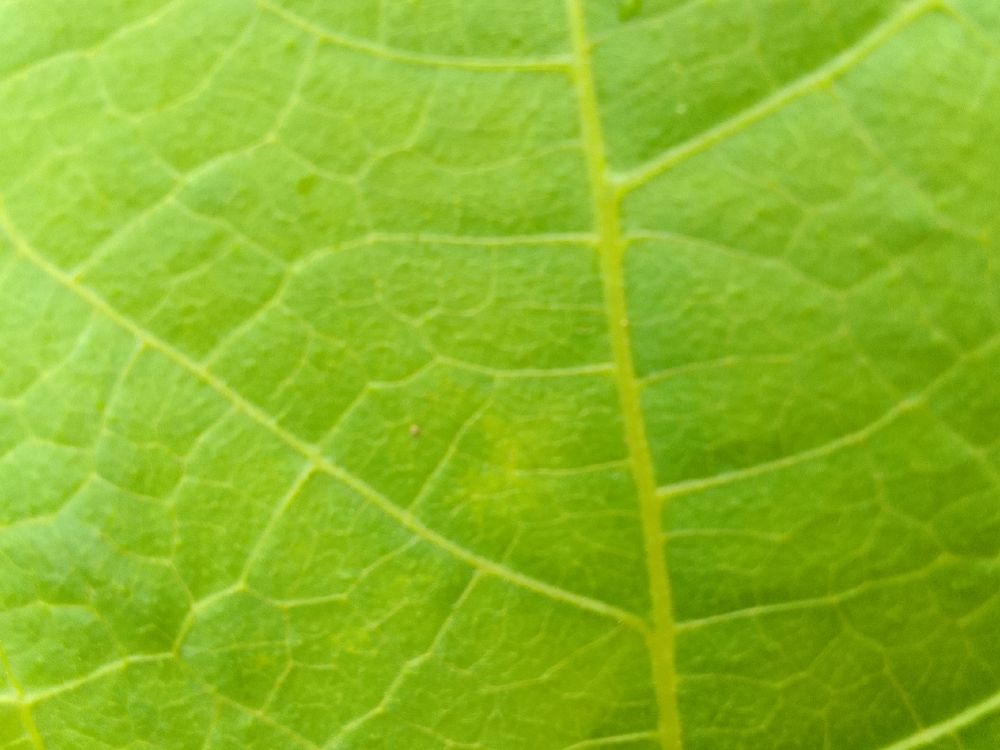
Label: healthy